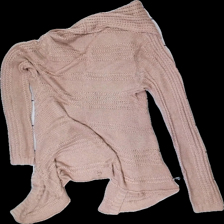
View: back
Type: Cardigan
Category: Ladies
Brand: Missing
Colors: Pink
Material: 100% acryl
Pattern: Transparent
Cut: Loose
Season: All
Holes: Minor
Damage: extra hål pga lösa trådar
Damage 2: extra hål pga lösa trådar
Price range: <50
Recommended usage: Export
Comment: lösa trådar